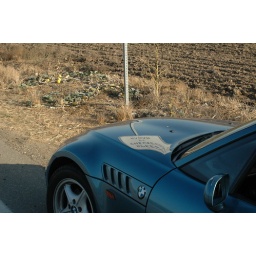
i like the mirror  image the sign is giving in the hood of the car. its like is blurring past lonely pole